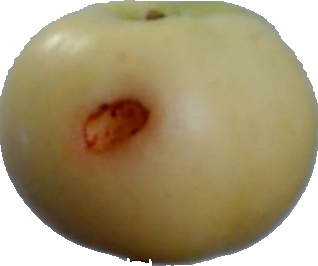
Label: apple_6